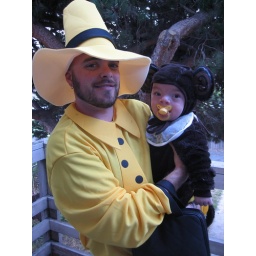
the man in the yellow hat